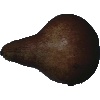
Label: pear_kaiser